South African Class 21 2-10-4

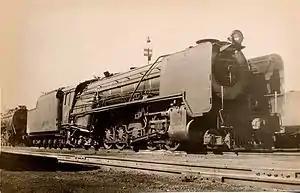
No. 2551 with smoke deflectors

The South African Railways Class 21 2-10-4 of 1937 was a class of steam locomotives used in South Africa.